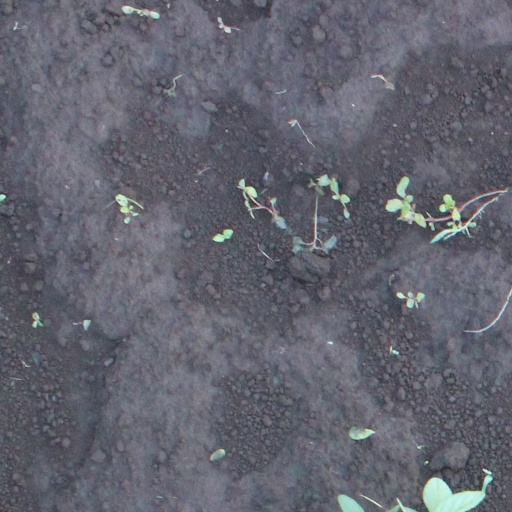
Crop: soybean